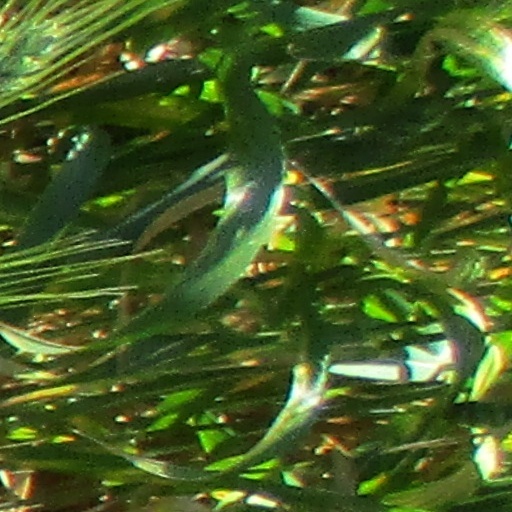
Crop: wheat